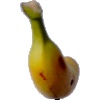
Label: Banana Lady Finger 1